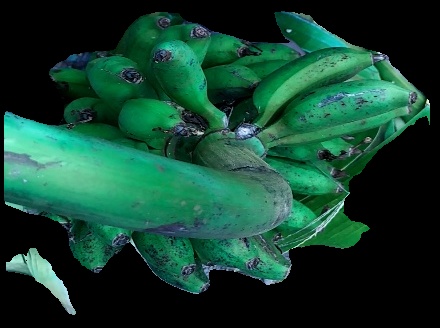
Variety: rasbale
Grade: grade3